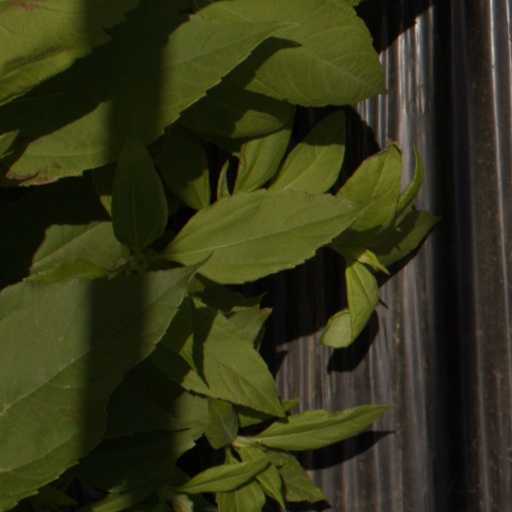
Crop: Jerusalem artichoke